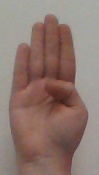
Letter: kaaf